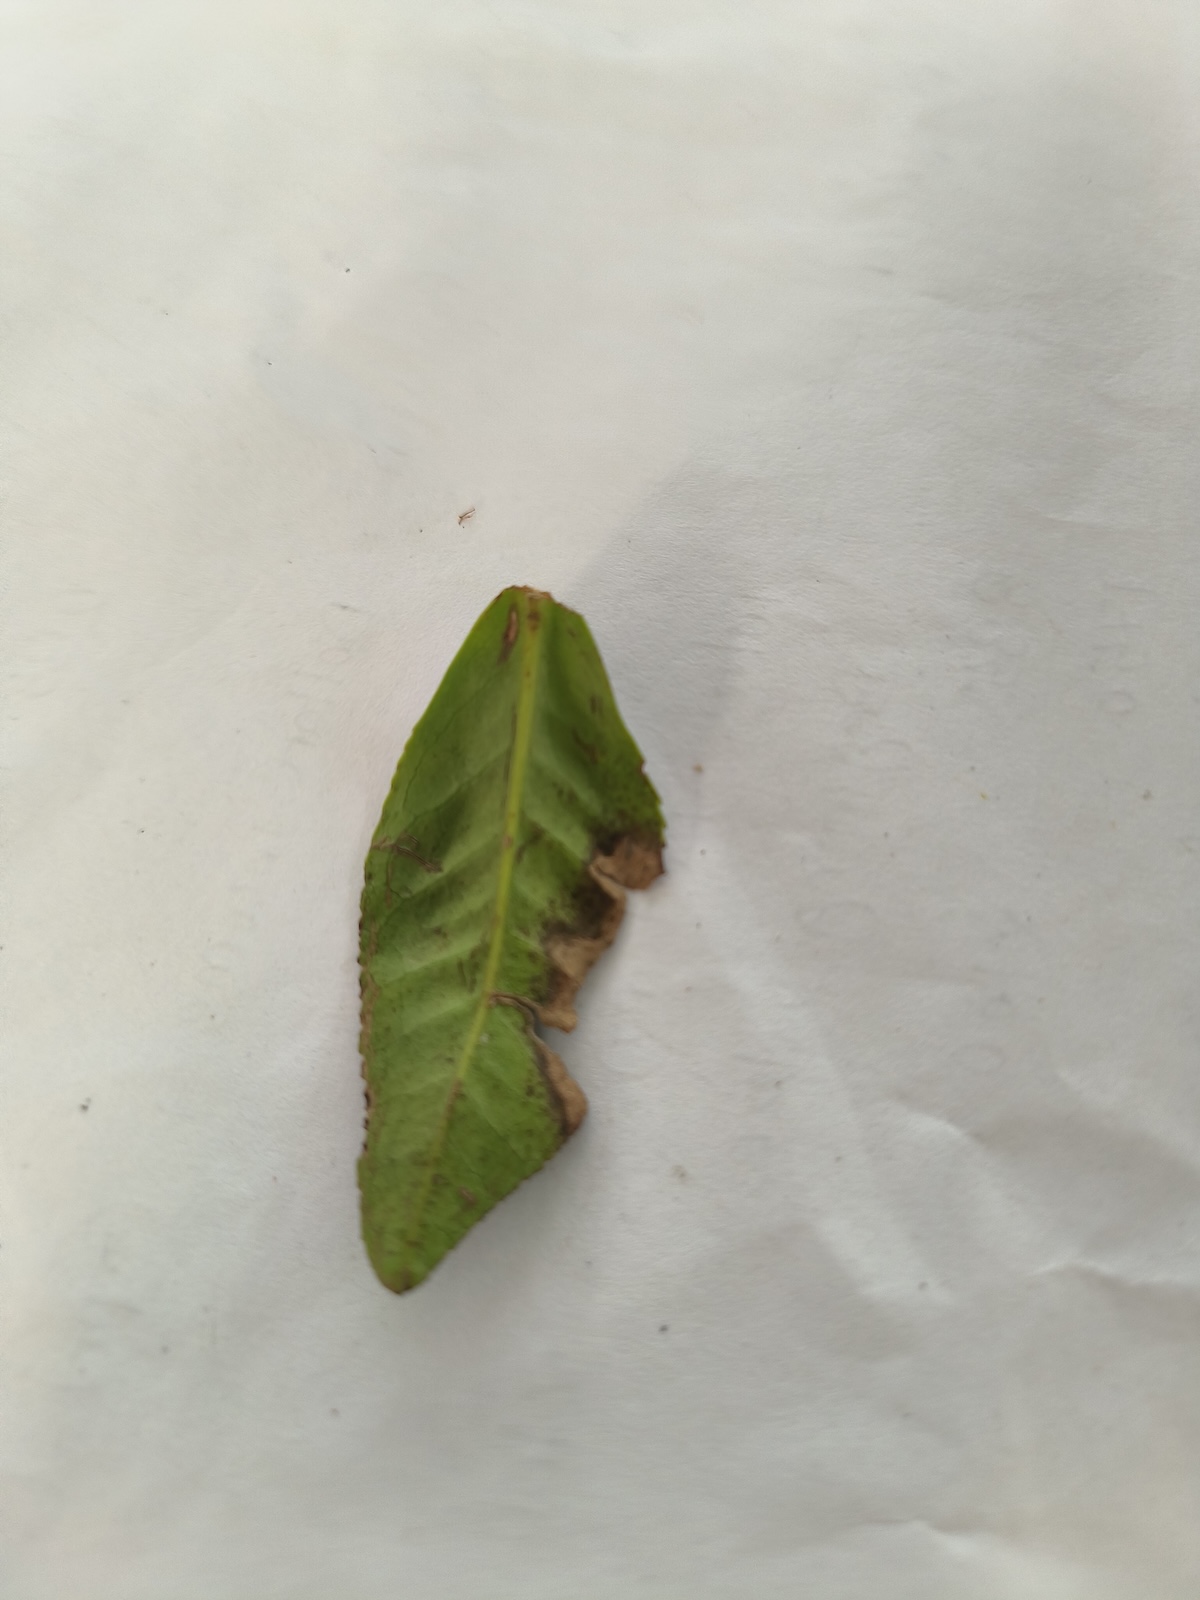
Label: Gray Blight